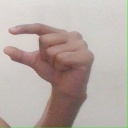
अक्षर: ग